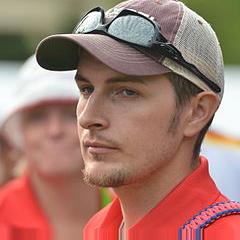
Age: 29